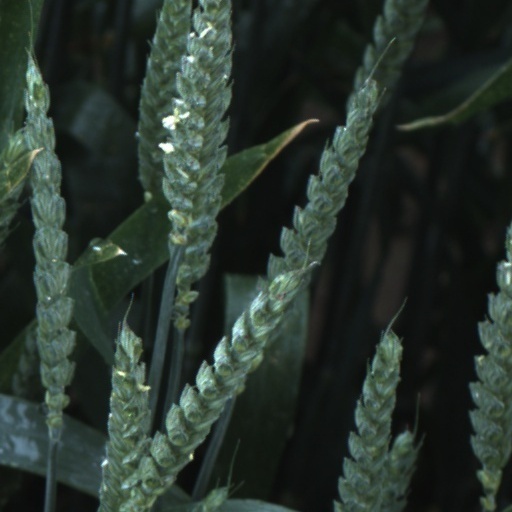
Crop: wheat